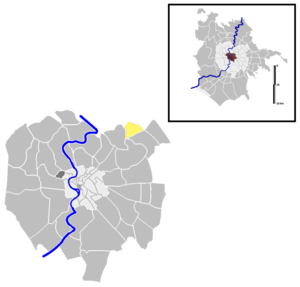
Monte Sacro Alto, communément appelé Talenti, est un quartier de la ville de Rome, situé dans le Municipio III. Il est désigné dans la nomenclature administrative par Q.XXVIII.